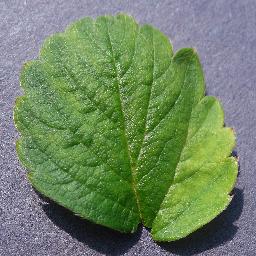
Label: Strawberry___healthy